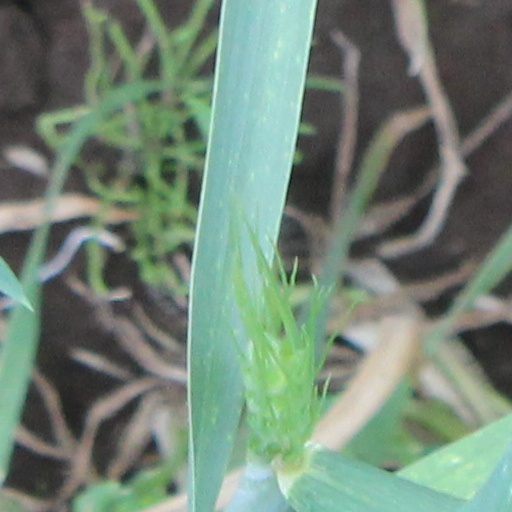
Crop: wheat